48th (South Midland) Signal Regiment

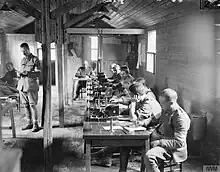
RE signal exchange station during World War I.

Nos 2–4 Sections were largely manned by the three infantry brigades to which they were attached. The Telegraph Company was redesignated a Signal Company in 1911.